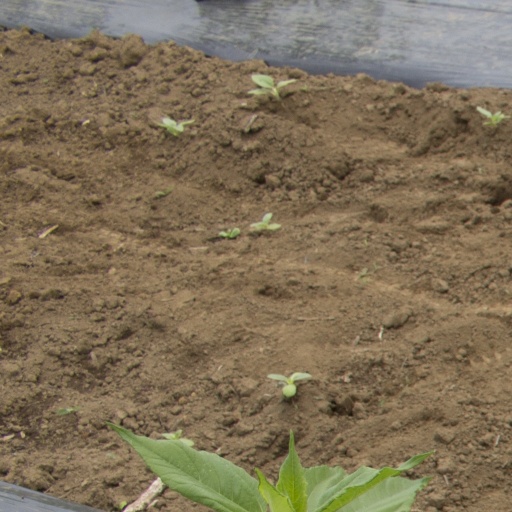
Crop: Jerusalem artichoke